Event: Nepal Earthquake
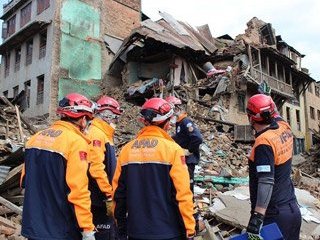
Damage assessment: damage